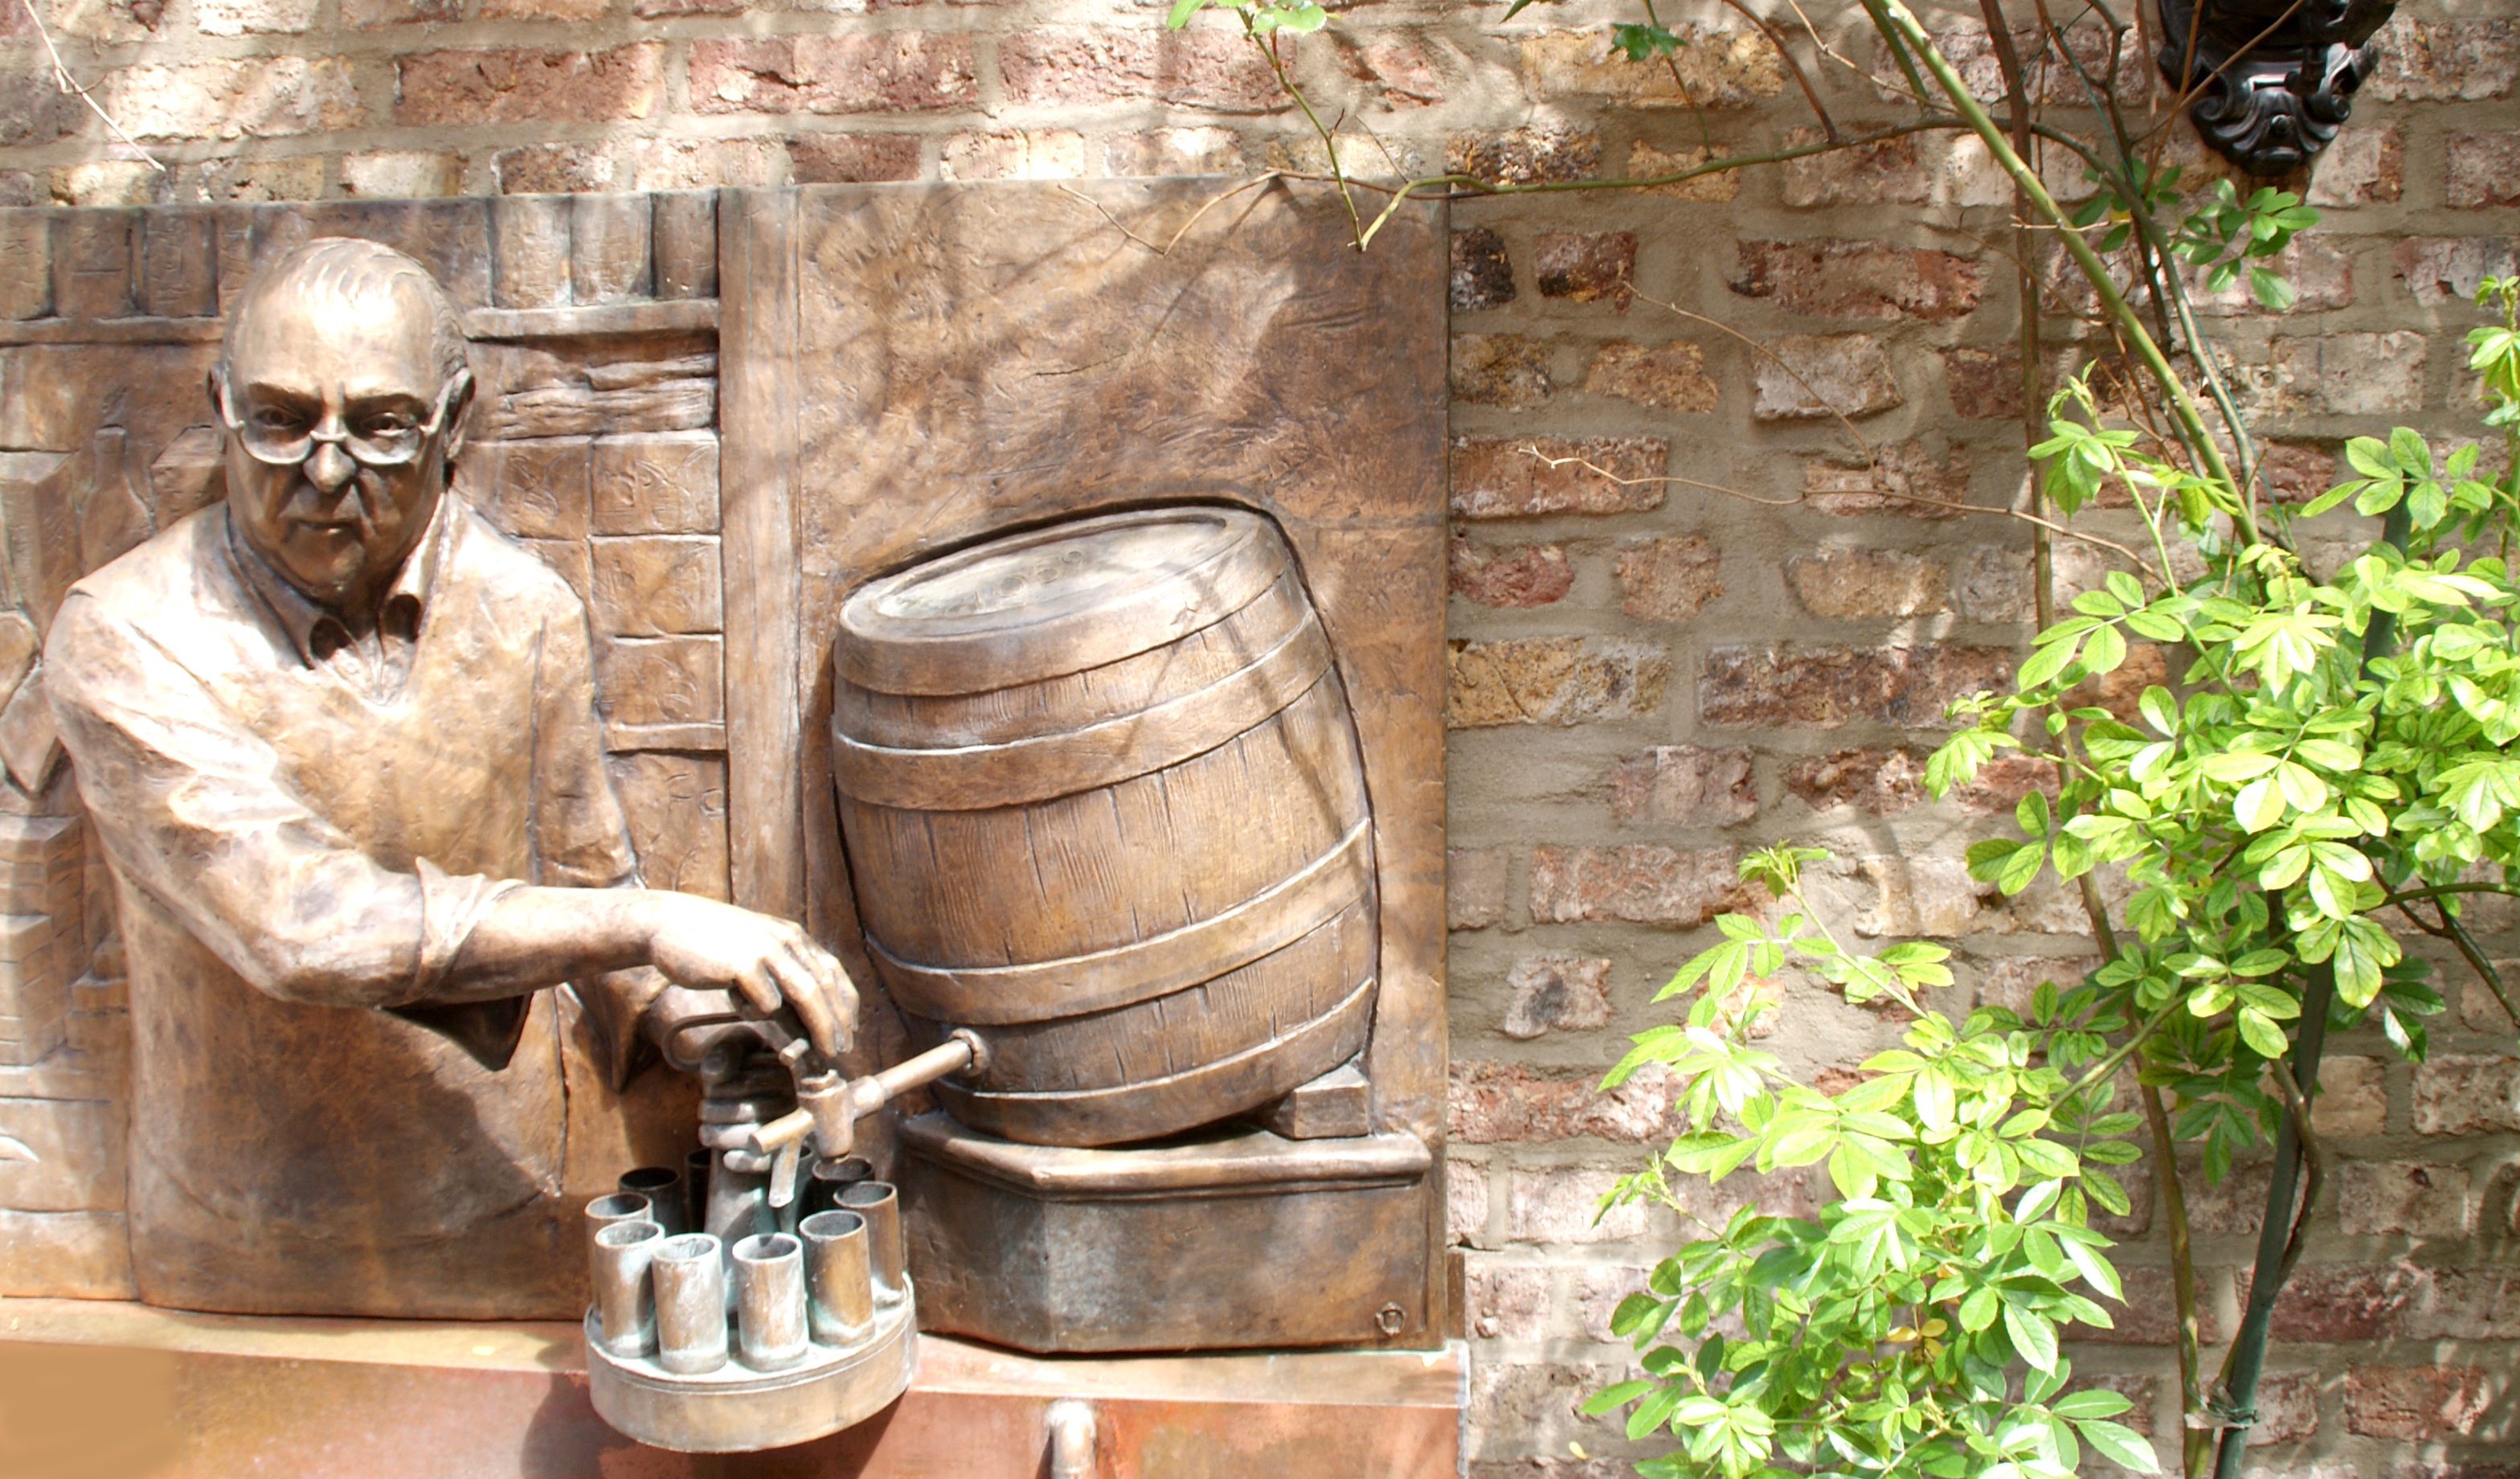
glasses, mural, cologne, bronze, relief, beer garden, beer keg, k bes, lommi, man made object, ancient history